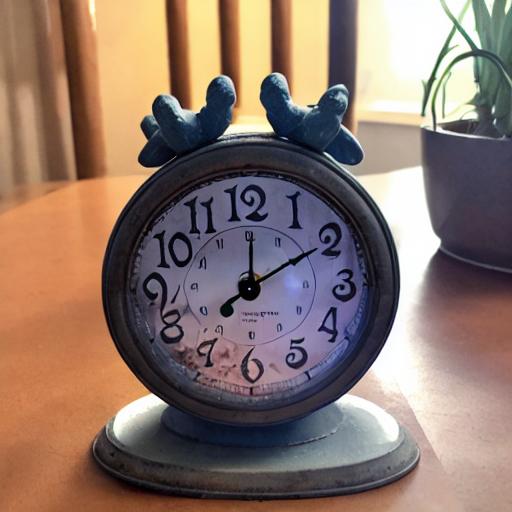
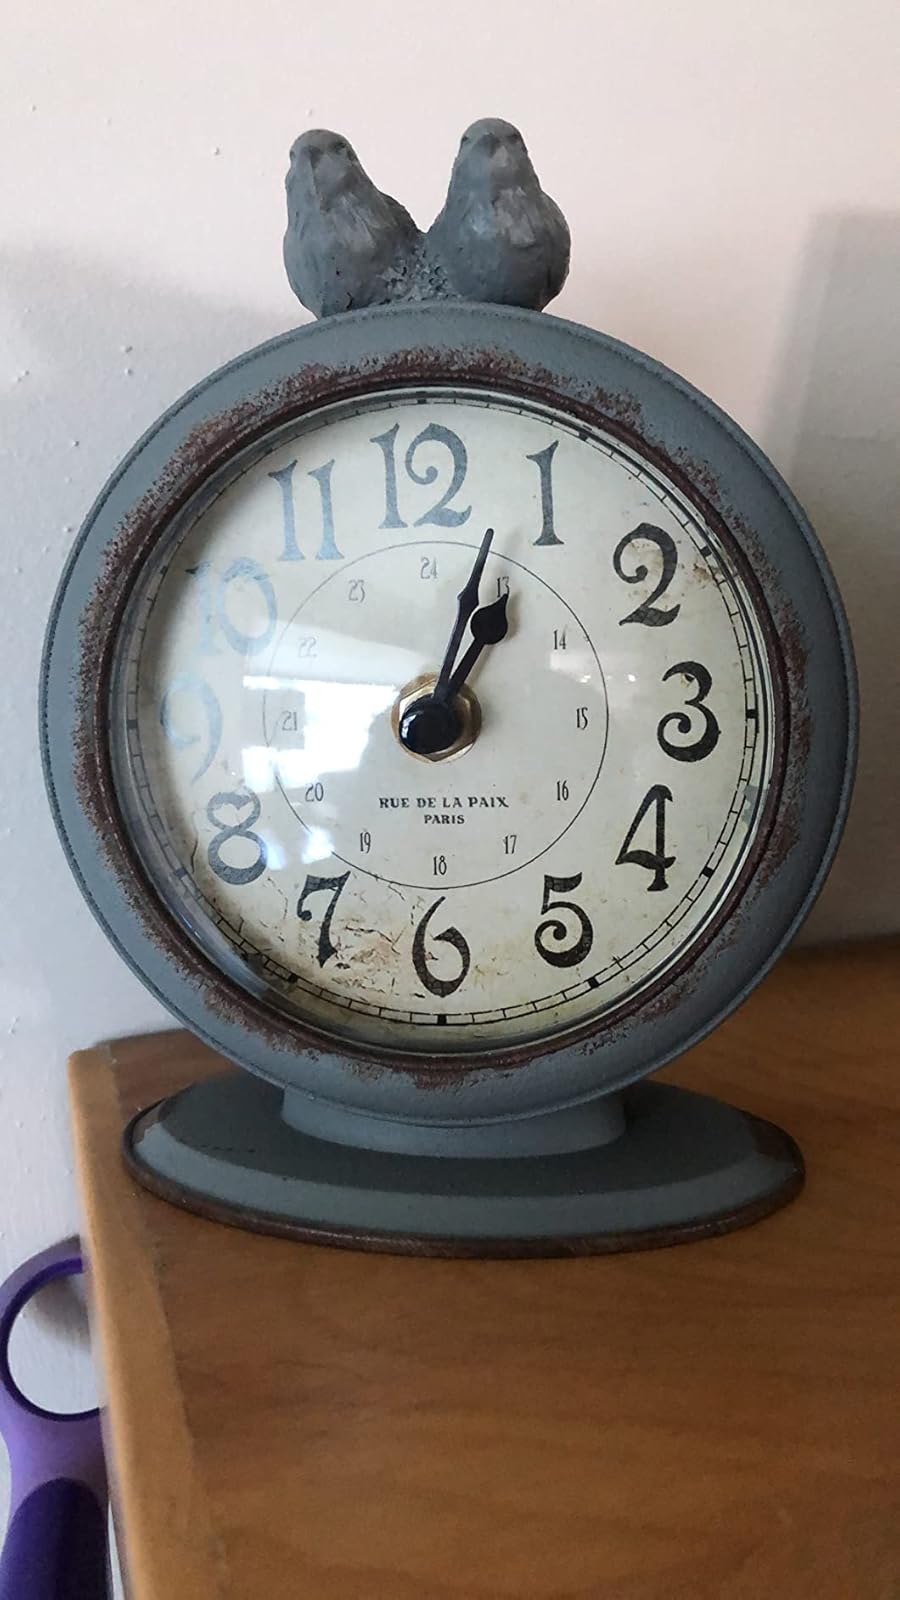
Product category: clock
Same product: no